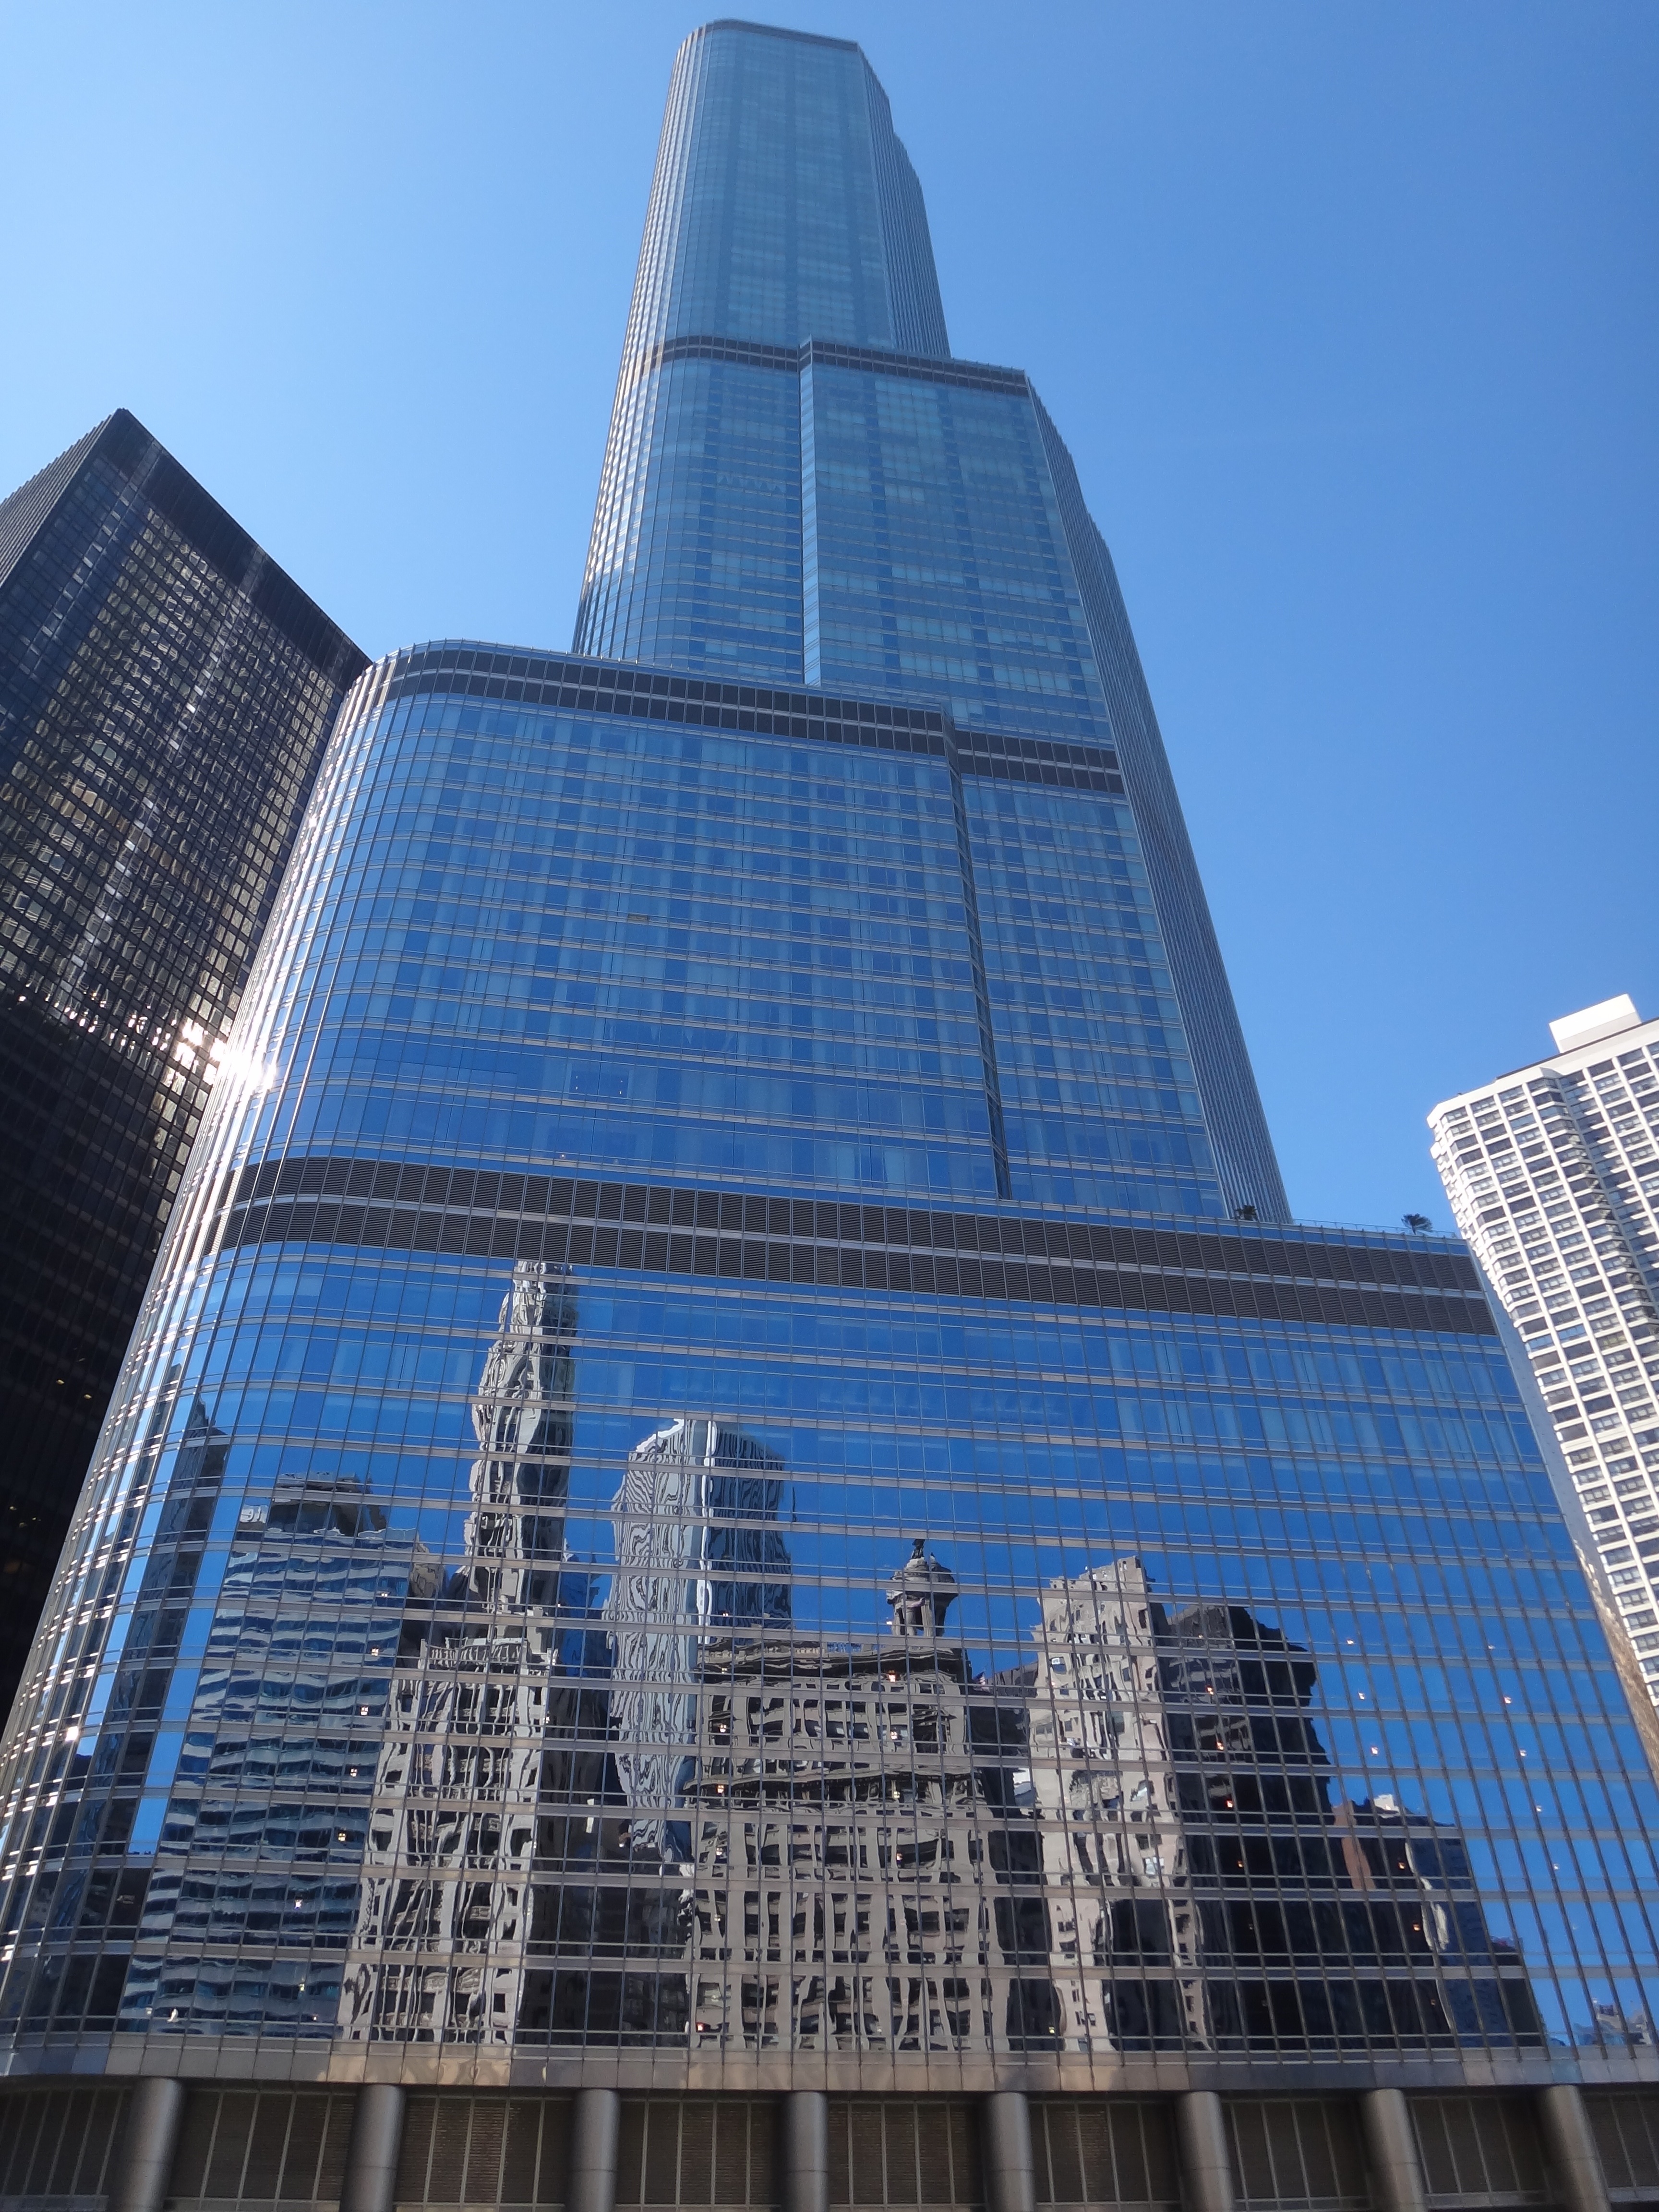
architecture, skyline, building, city, skyscraper, cityscape, downtown, reflection, tower, landmark, chicago, facade, blue, tower block, mirror, headquarters, metropolis, urban area, human settlement, metropolitan area